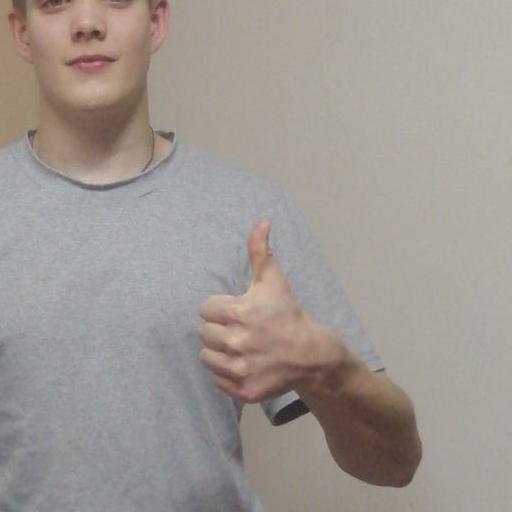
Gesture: like